Tottel's Miscellany

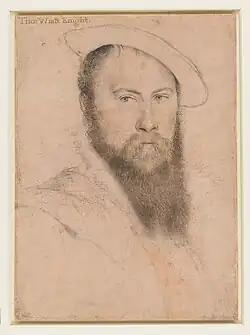
Sir Thomas Wyatt contributed 96 poems to "Tottel's Miscellany".

The collection comprises mostly the works of Henry Howard, Earl of Surrey and Thomas Wyatt the Elder. Both were heavily influenced by Italian poetry, although Wyatt's meter would be adapted to conventional English iambic stress by Tottel.